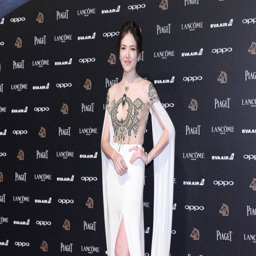
actor arrives at the red carpet of ceremony .